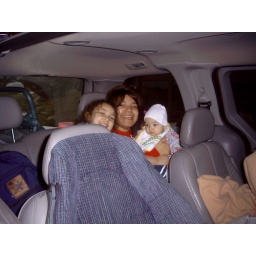
In the van at our house in Colorado City